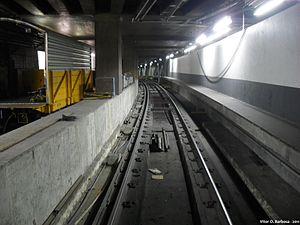
La ligne 1 - Bleue est une ligne du métro de São Paulo. Elle relie la station Tucuruvi et la station Jabaquara. C'est la première ligne de métro construite à être construite dans la ville. Sa construction a débuté en 1968 et elle a été mise en service en 1974. C'était également la première ligne de métro à être construit au Brésil.